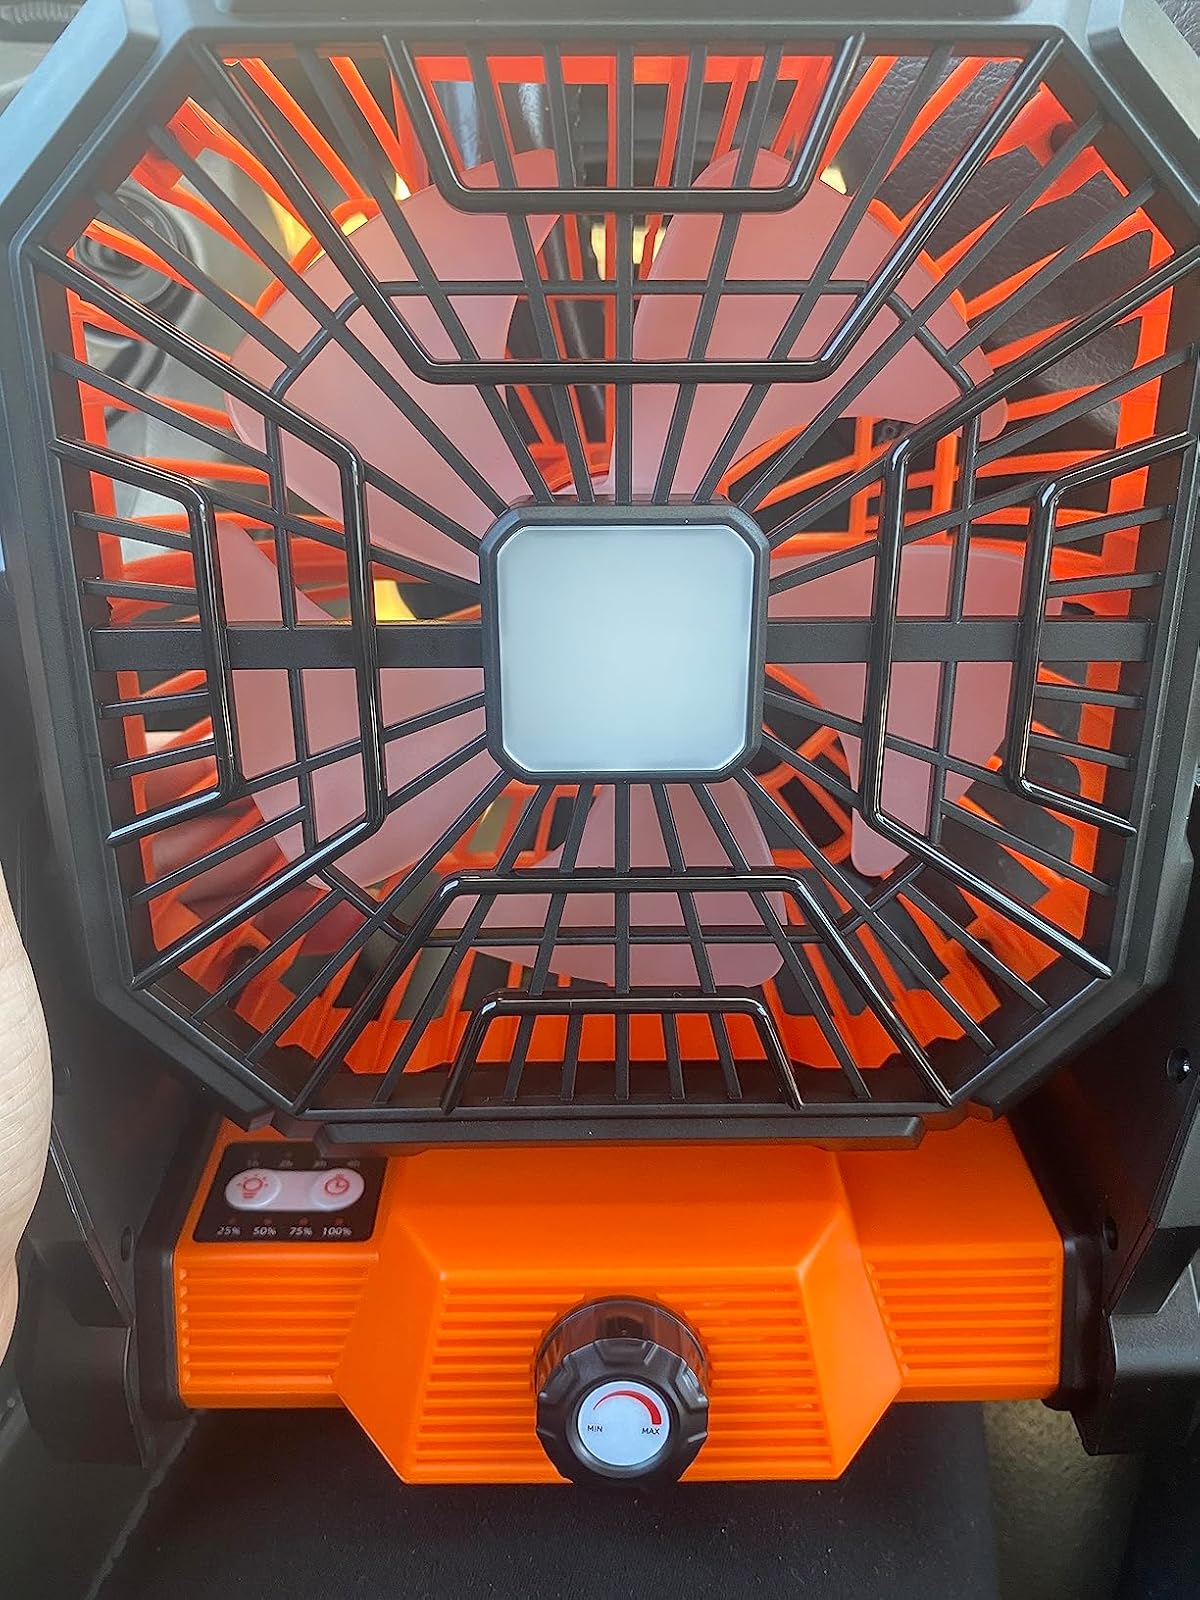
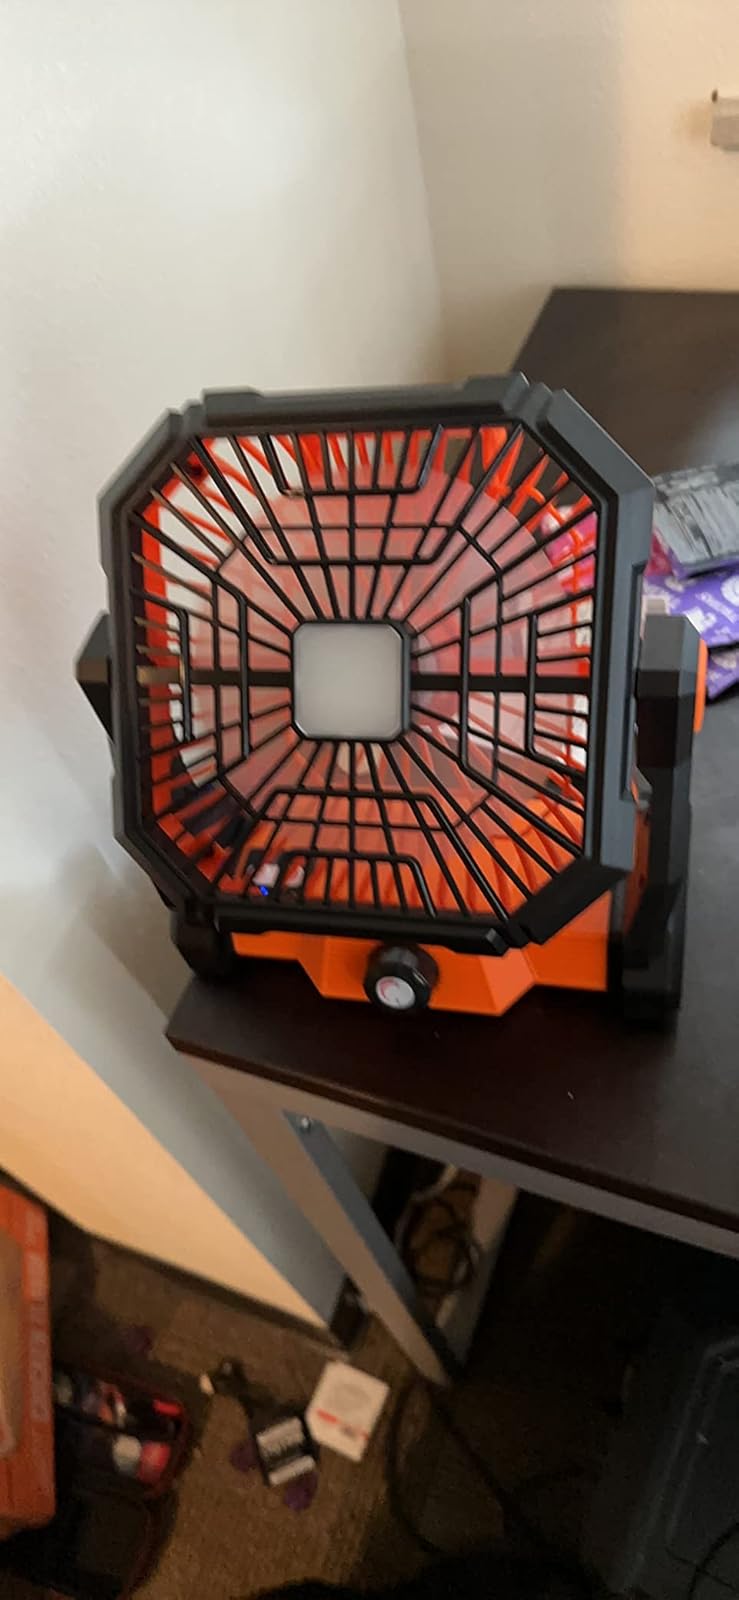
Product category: lantern
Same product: yes